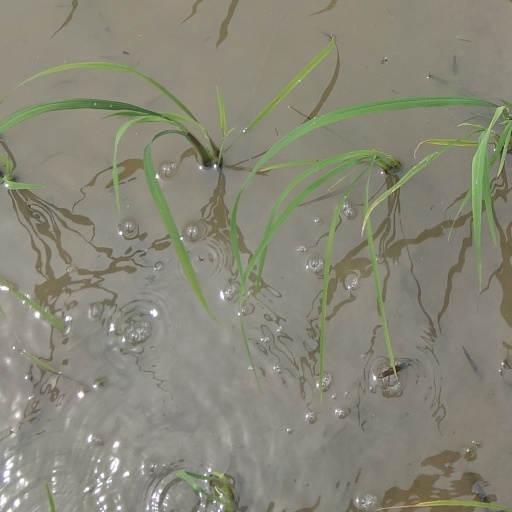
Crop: rice